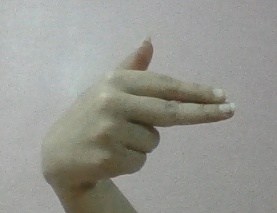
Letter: ghain